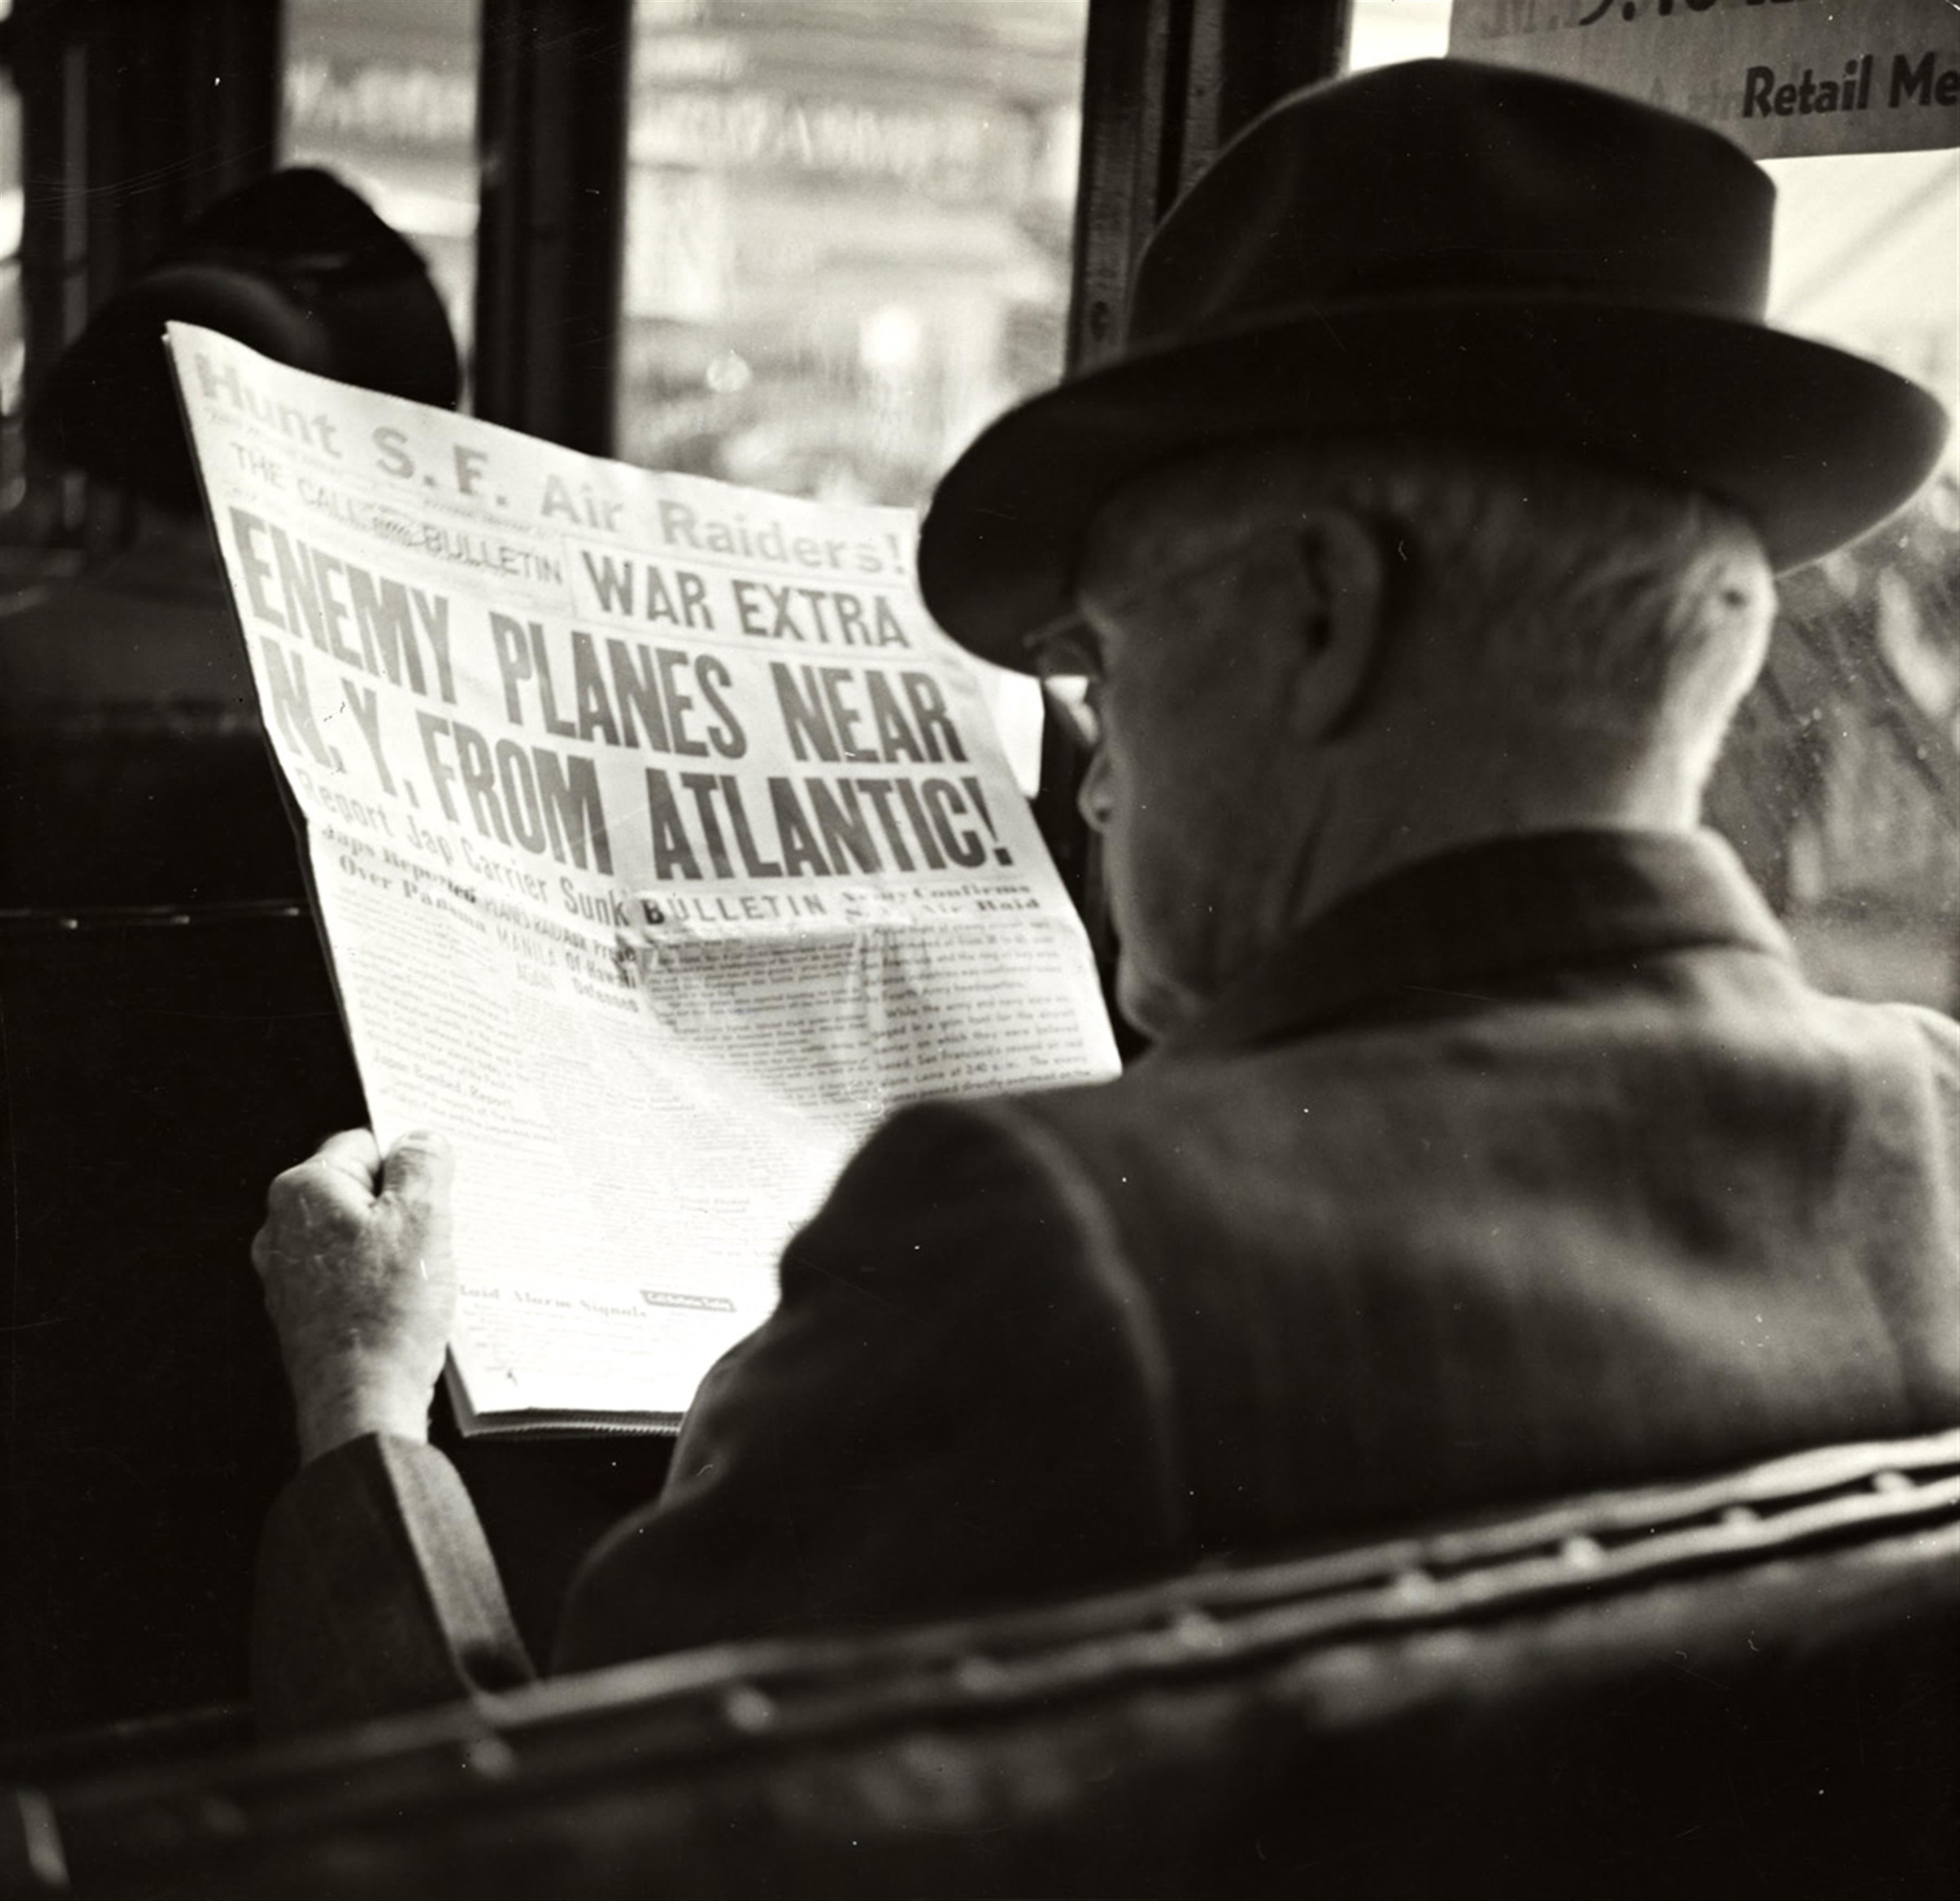
man, person, black and white, white, street, photography, vintage, reading, photo, newspaper, hat, black, monochrome, bus, photograph, history, image, monochrome photography, 1930 s, old photos, film noir